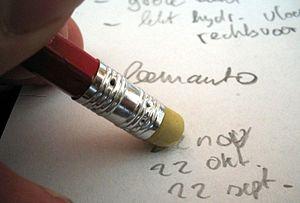
Une gomme, gomme à effacer, ou une efface au Canada, est, dans le domaine du dessin et de l'écriture, un objet mou, en caoutchouc ou en matière plastique, qui sert à effacer les traits faits par l’encre, le crayon, le fusain.